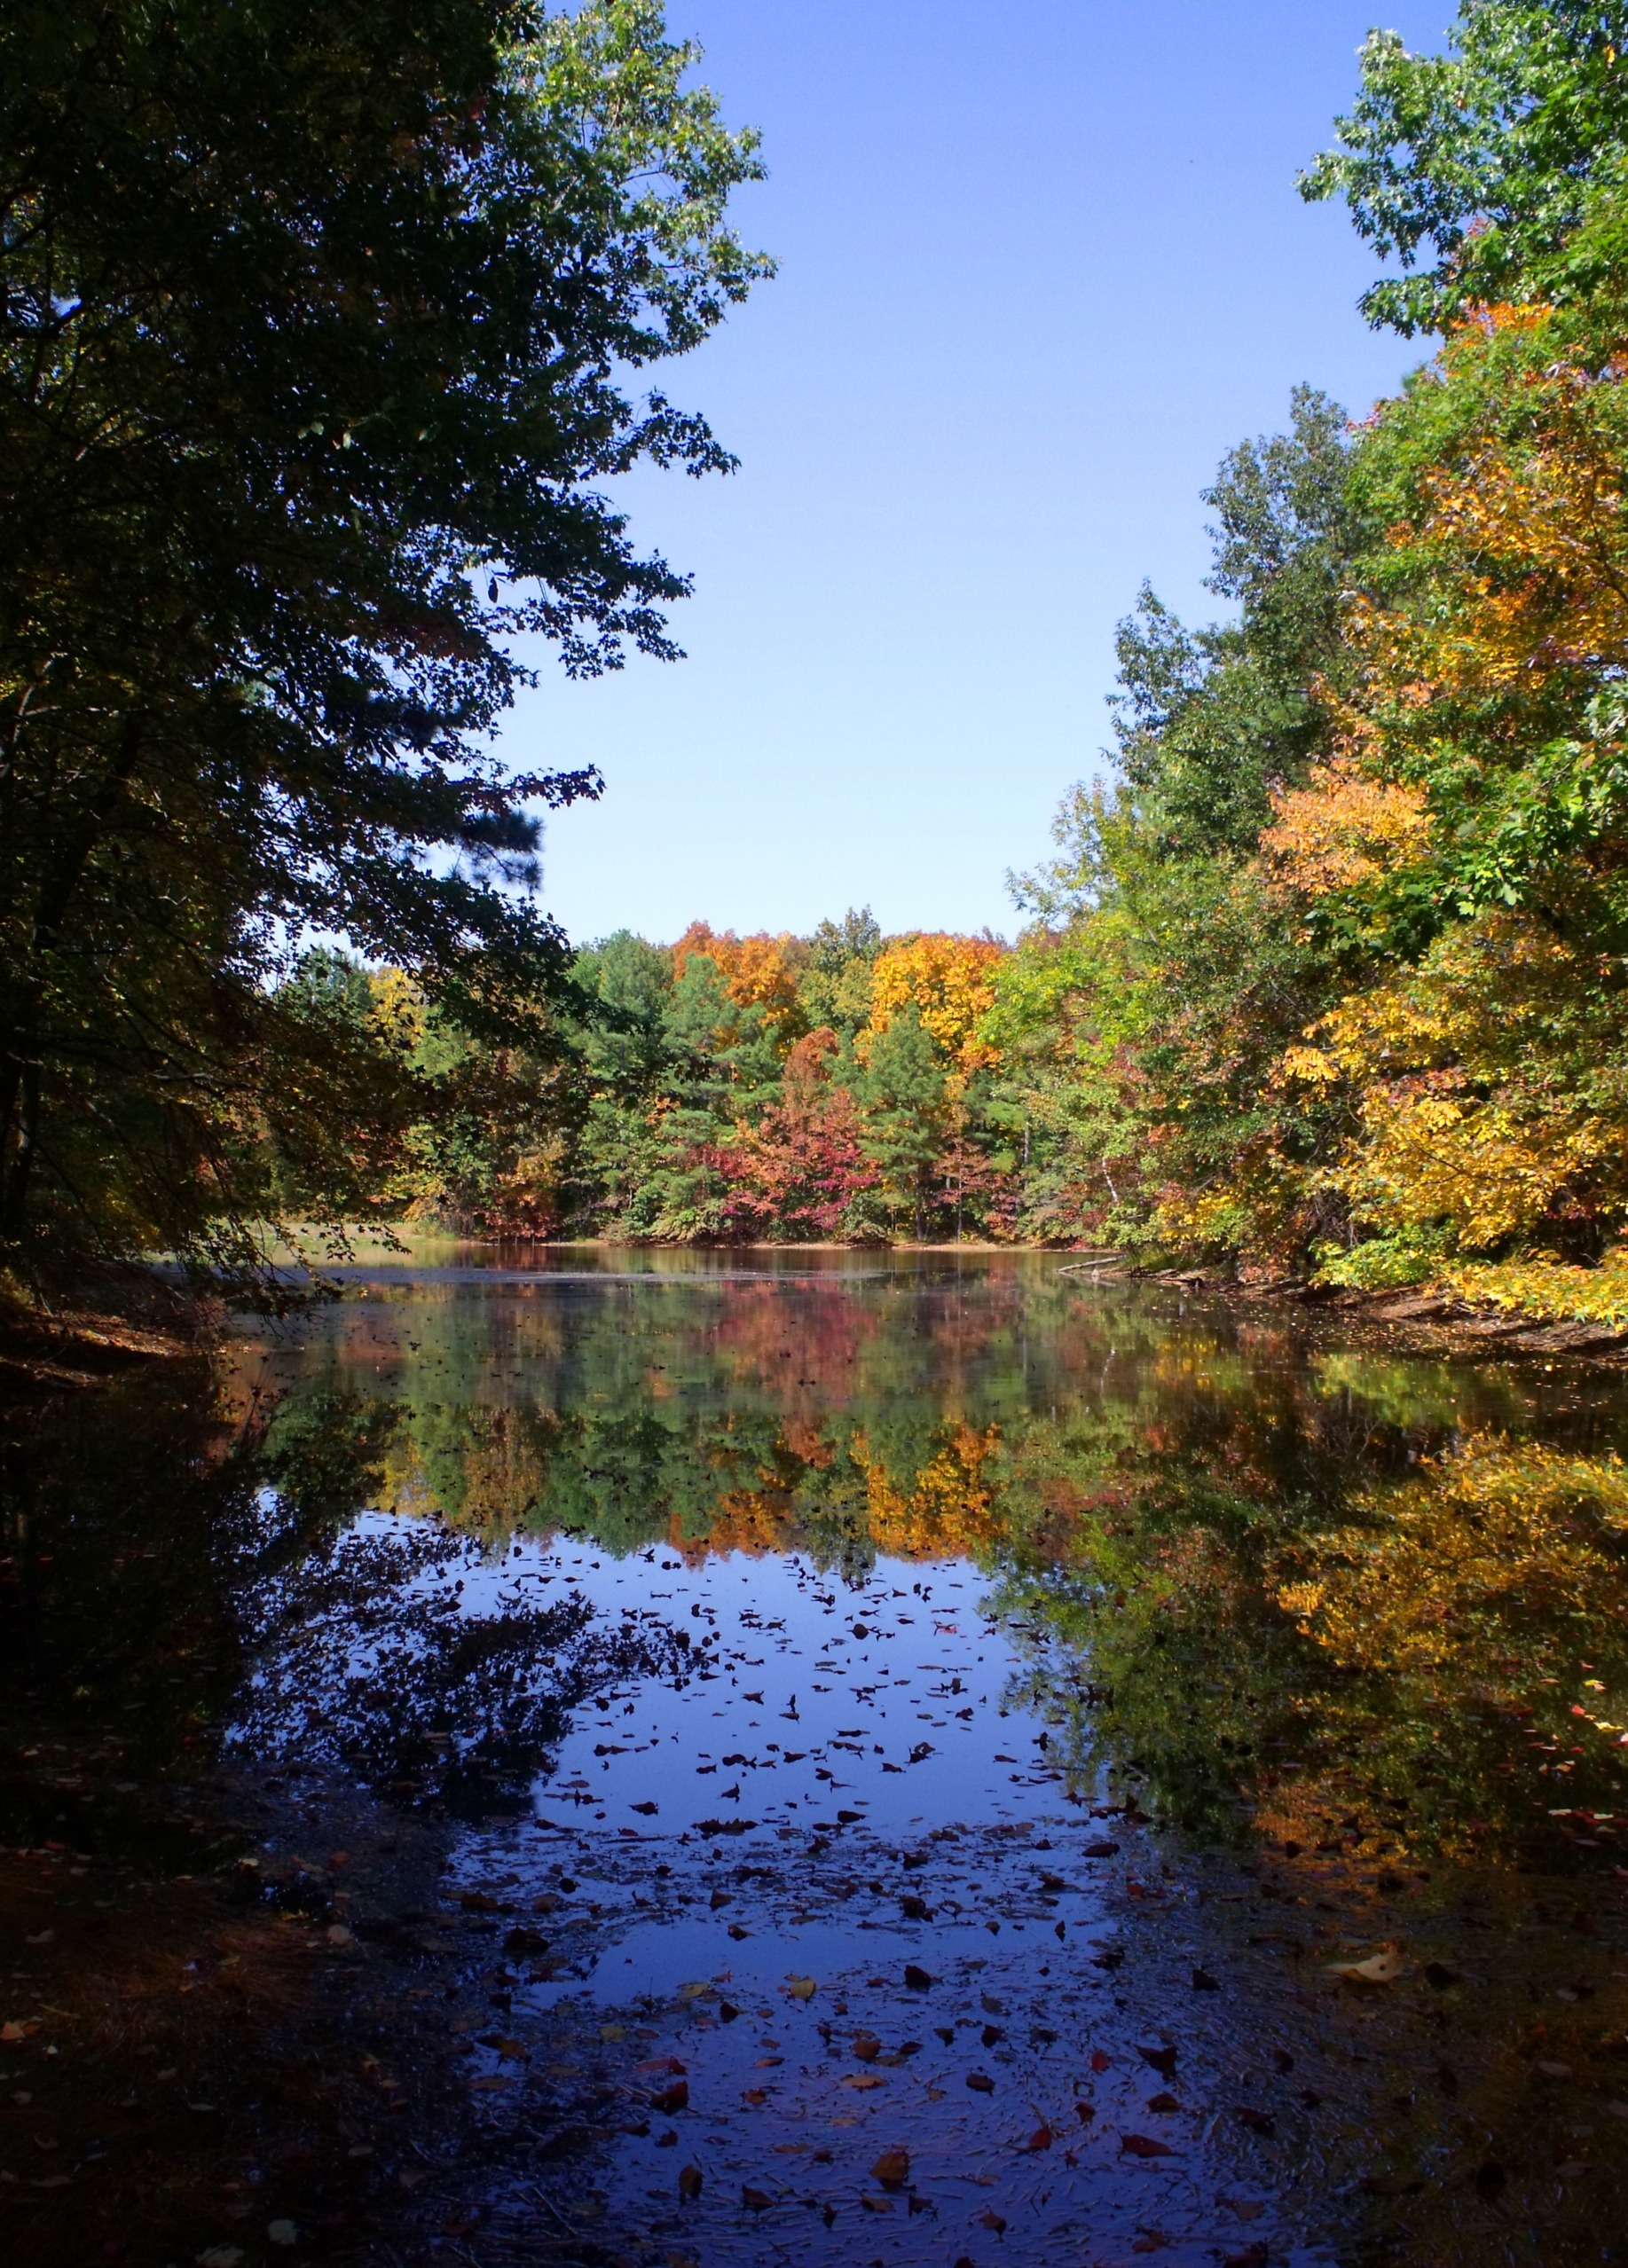
landscape, tree, water, nature, forest, wilderness, leaf, lake, trunk, river, summer, pond, environment, stream, reflection, autumn, agriculture, season, body of water, trees, leaves, outdoors, woods, branches, woodland, habitat, organic, natural environment, woody plant